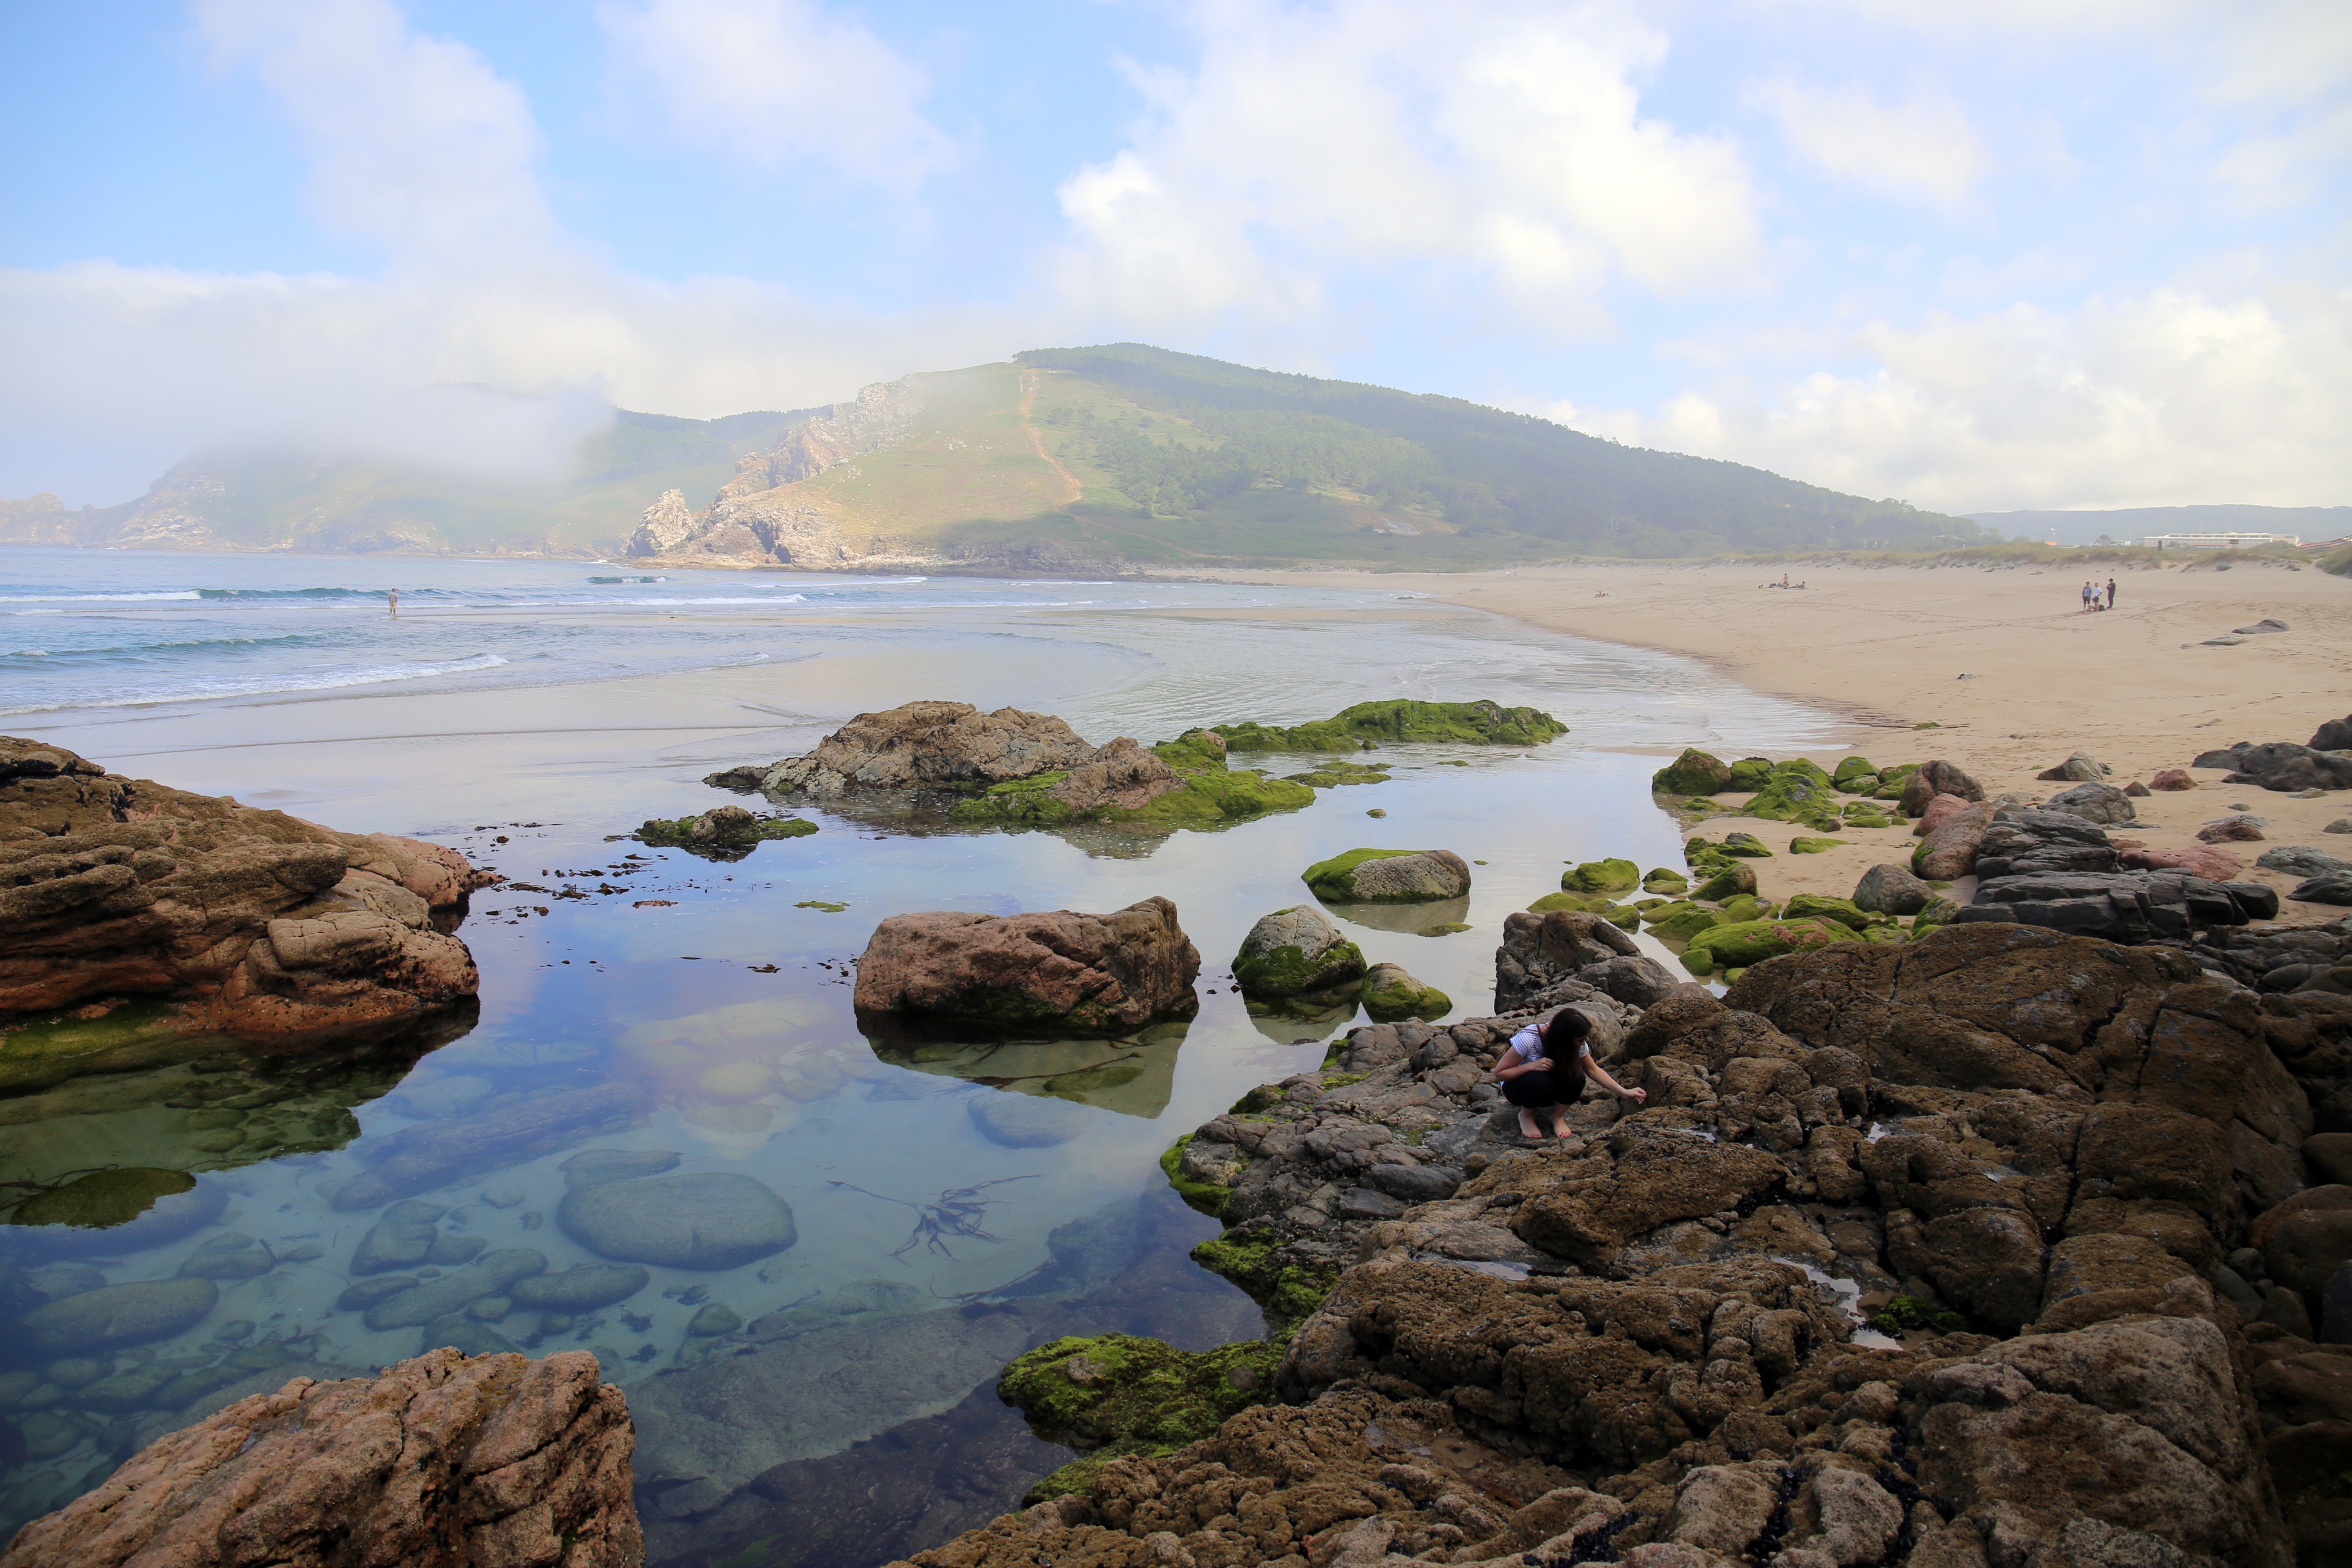
beach, landscape, sea, coast, water, rock, ocean, wilderness, mountain, shore, lake, summer, cliff, cove, bay, blue, terrain, material, body of water, geology, plateau, galicia, cala, loch, cape, landform, sand beach, natural environment, geographical feature